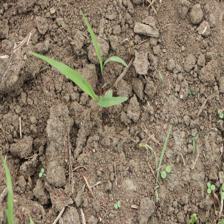
Label: Sorghum